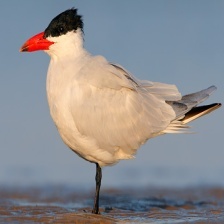
Species: CASPIAN TERN
Scientific name: HYDROPROGNE CASPIA